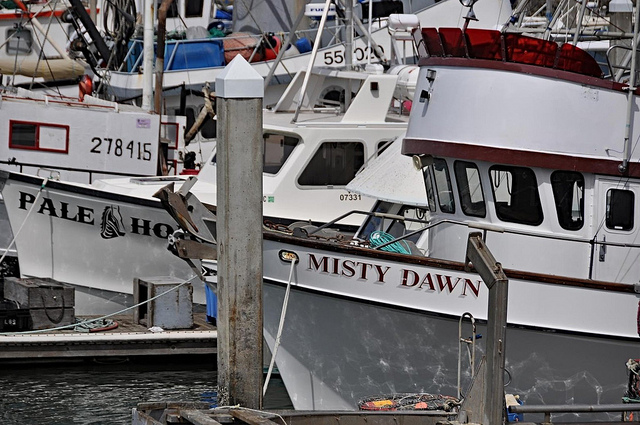
A boat that has been parked next to a dock.